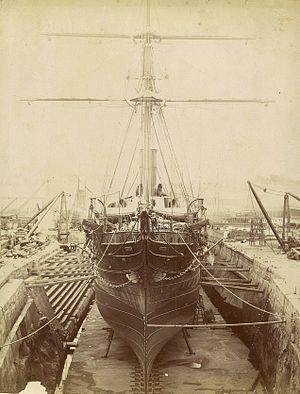
Le Dupleix est une corvette à vapeur de la Marine nationale française. Le nom lui est donné en hommage au marquis Joseph François Dupleix, gouverneur général des Établissements français de l'Inde au XVIIIᵉ siècle.
Le Dupleix est un paquebot des Messageries maritimes. Lancé en 1862, il est destiné au trafic avec l'Orient avant d'être vendu à une compagnie australienne.